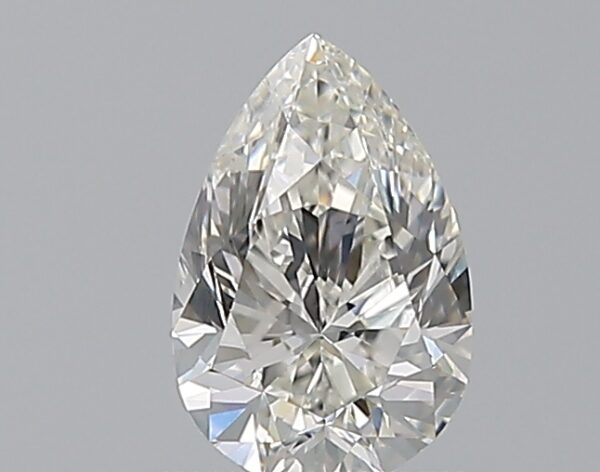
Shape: pear
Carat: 0.7
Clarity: VS2
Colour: H
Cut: VG
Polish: VG
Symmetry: VG
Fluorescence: M
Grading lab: GIA
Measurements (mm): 7.41 x 4.89 x 3.2